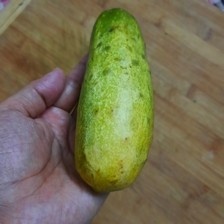
Label: cucumber